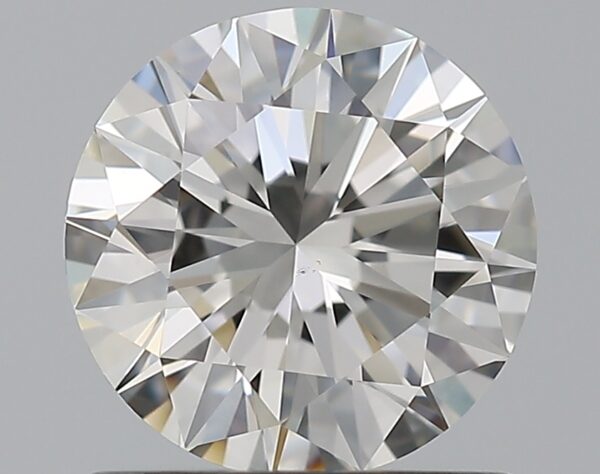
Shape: round
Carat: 1.02
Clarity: VS1
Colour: H
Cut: EX
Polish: EX
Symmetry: EX
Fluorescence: F
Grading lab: GIA
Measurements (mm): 6.46 x 6.5 x 3.96